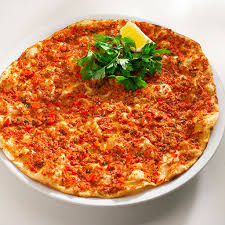
Yemek: lahmacun